Gavilan SC

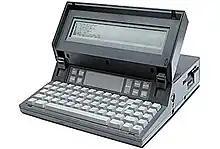

The Gavilan SC is an early laptop computer first released by the Gavilan Computer Corporation in April 1984. The computer ran on an Intel 8088 microprocessor running at 5 MHz and sported a touchpad for a pointing device, one of the first computers to do so. The laptop was developed by Manuel "Manny" Fernandez, founder of the Gavilan Computer Corporation, and unveiled in May 1983.